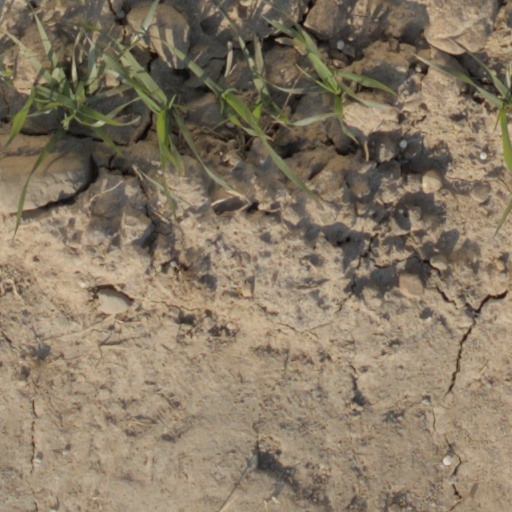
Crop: wheat